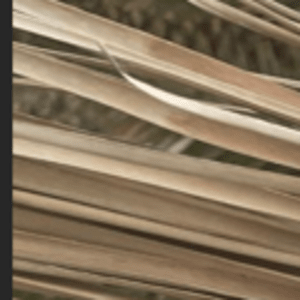
Label: Magnesium Deficiency